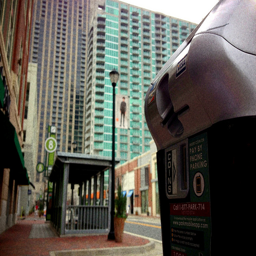
This is a view if the street on the camera
An empty street in a larger city sometime during the day
A parking meter on a street with many large buildings in the background.
A street including parking meter, buildings, and potted plant
A photo of an item in the picture.